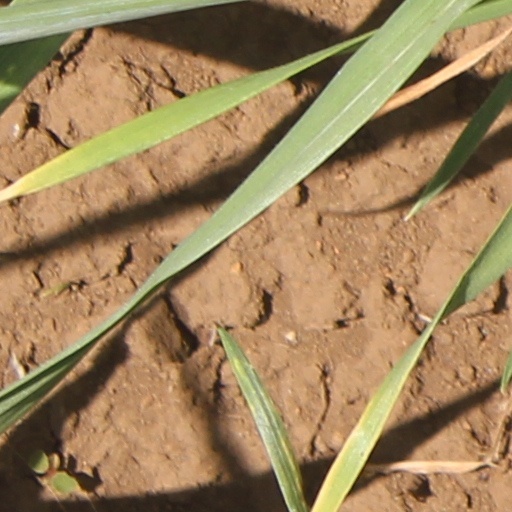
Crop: wheat